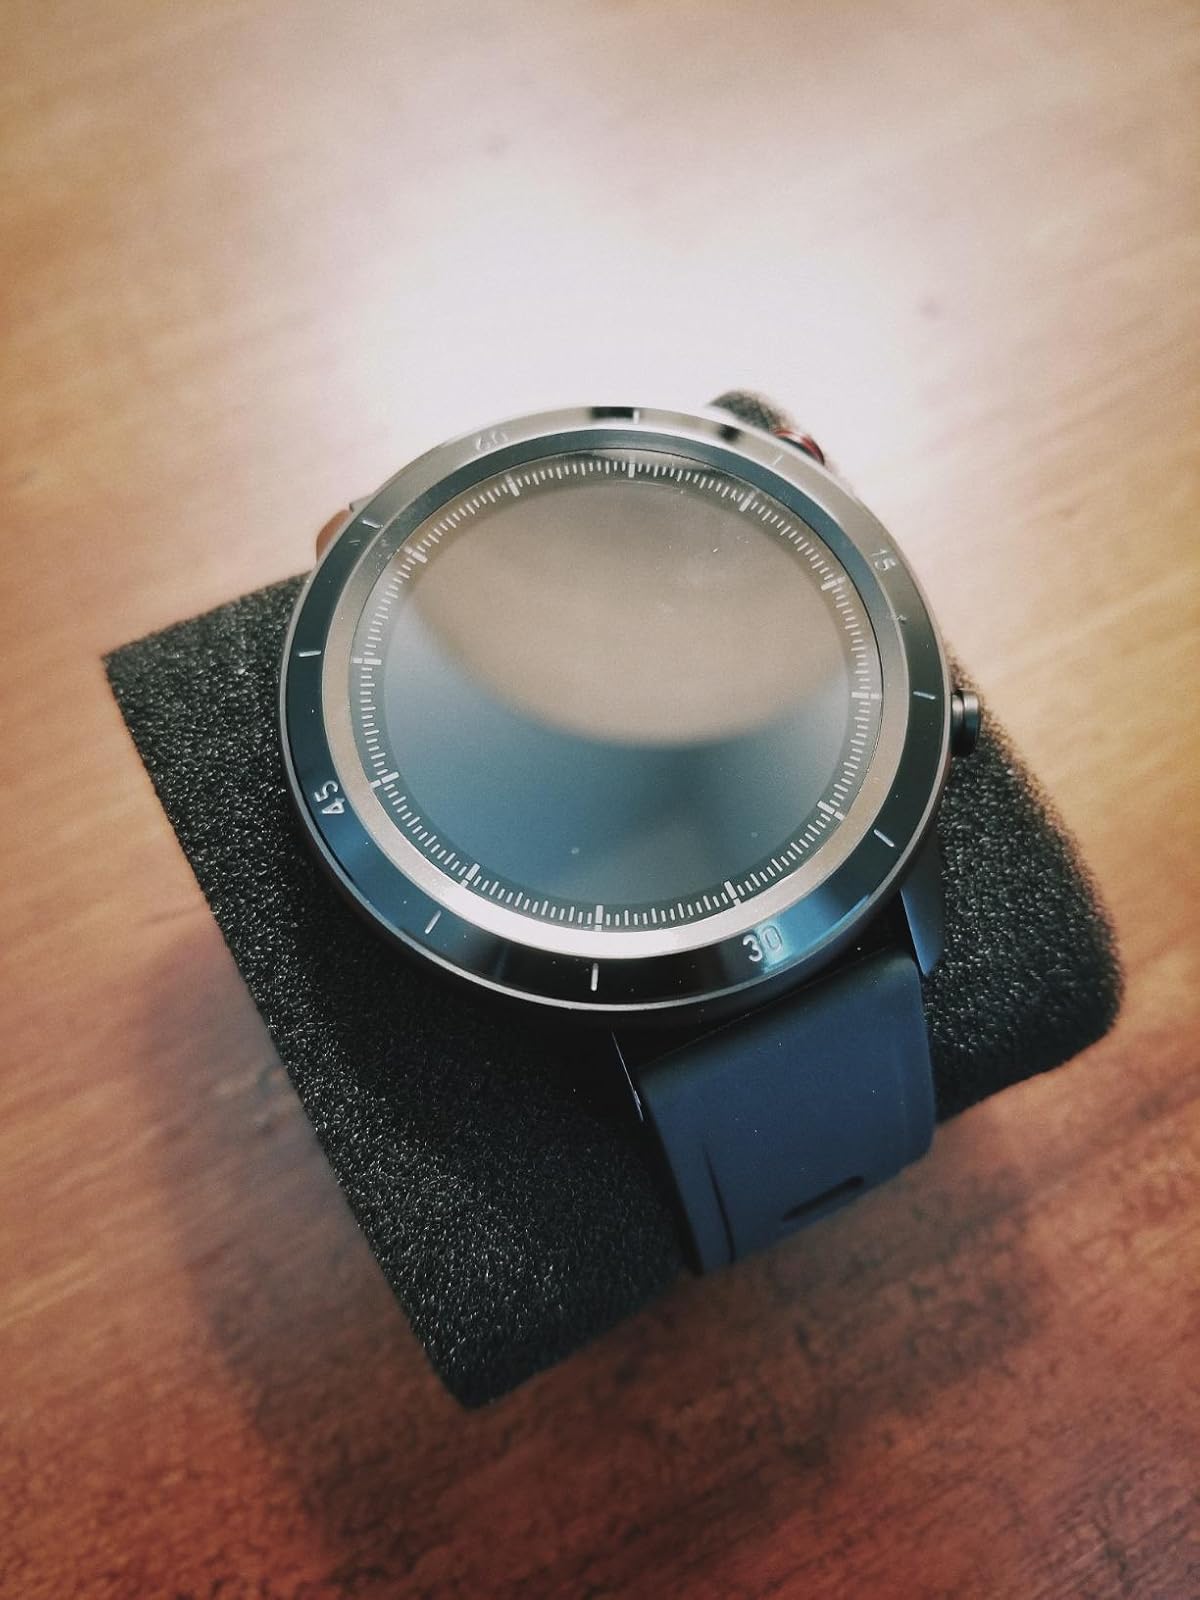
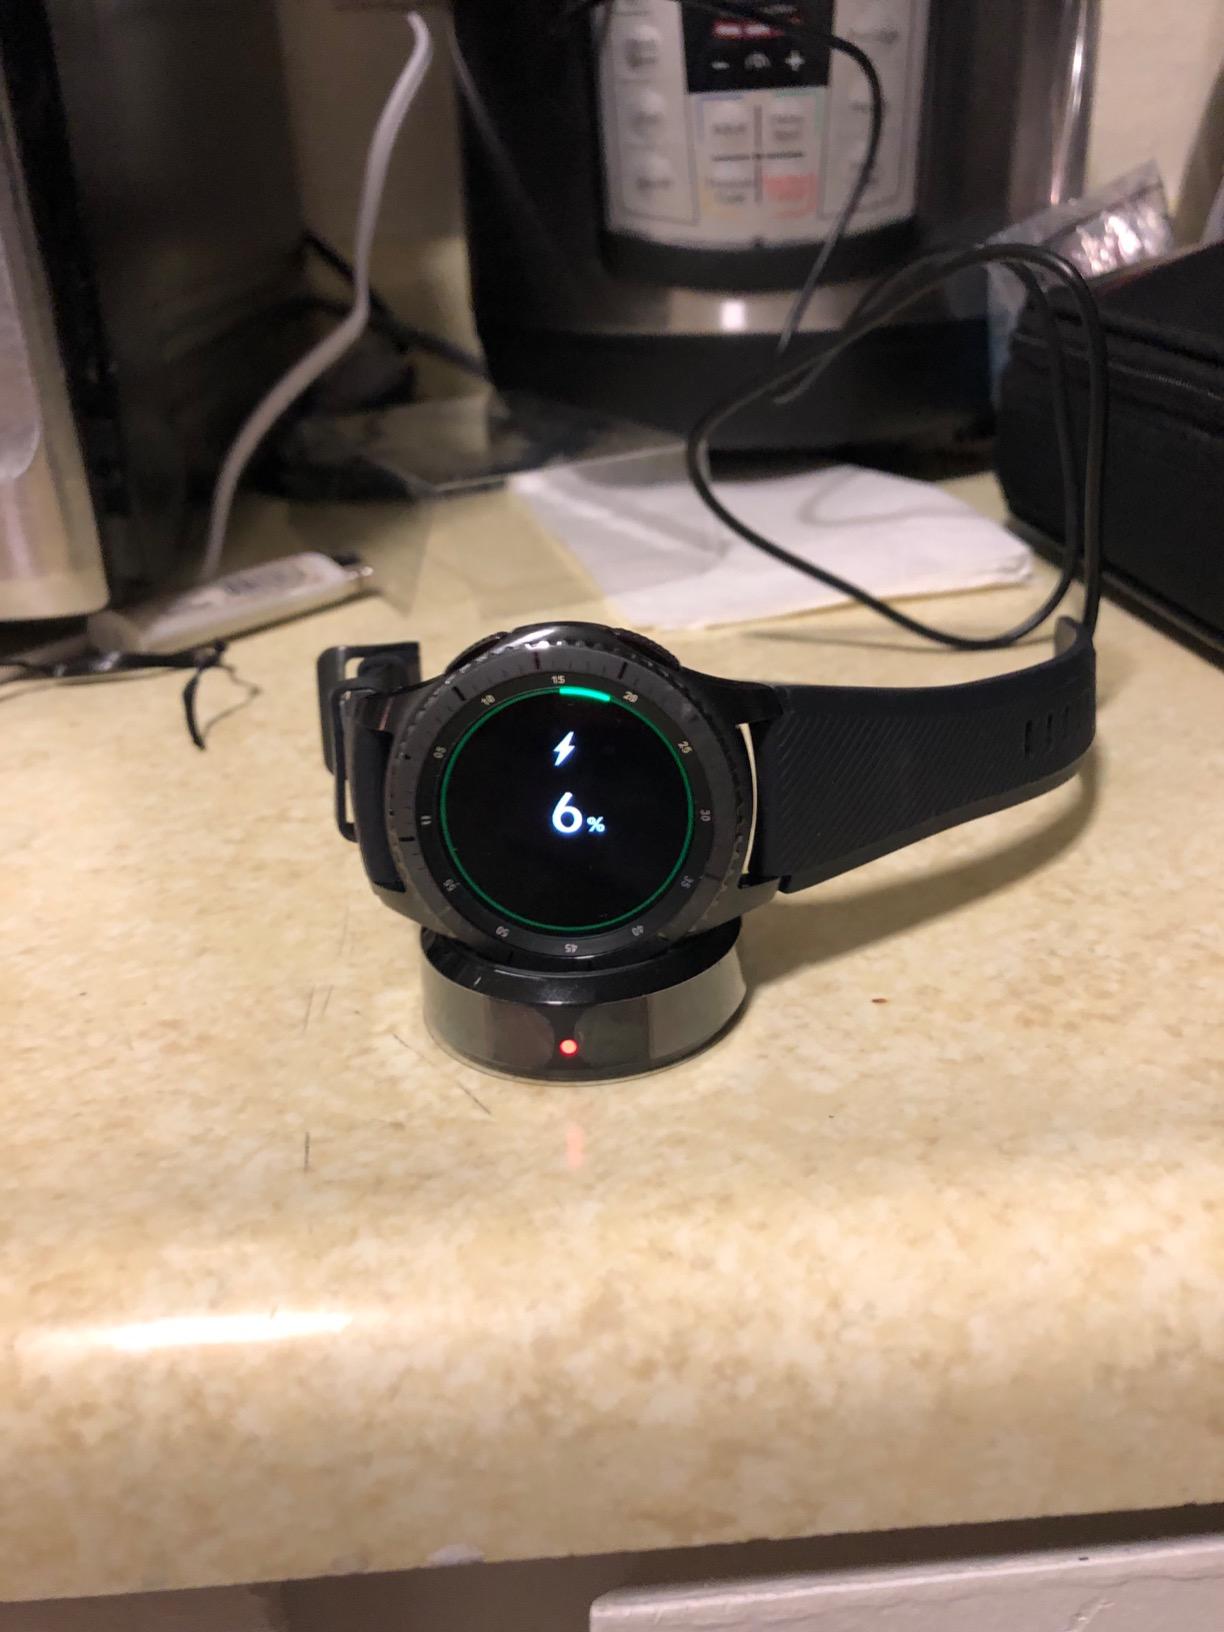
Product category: smartwatch
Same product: no